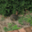
Label: rabbit